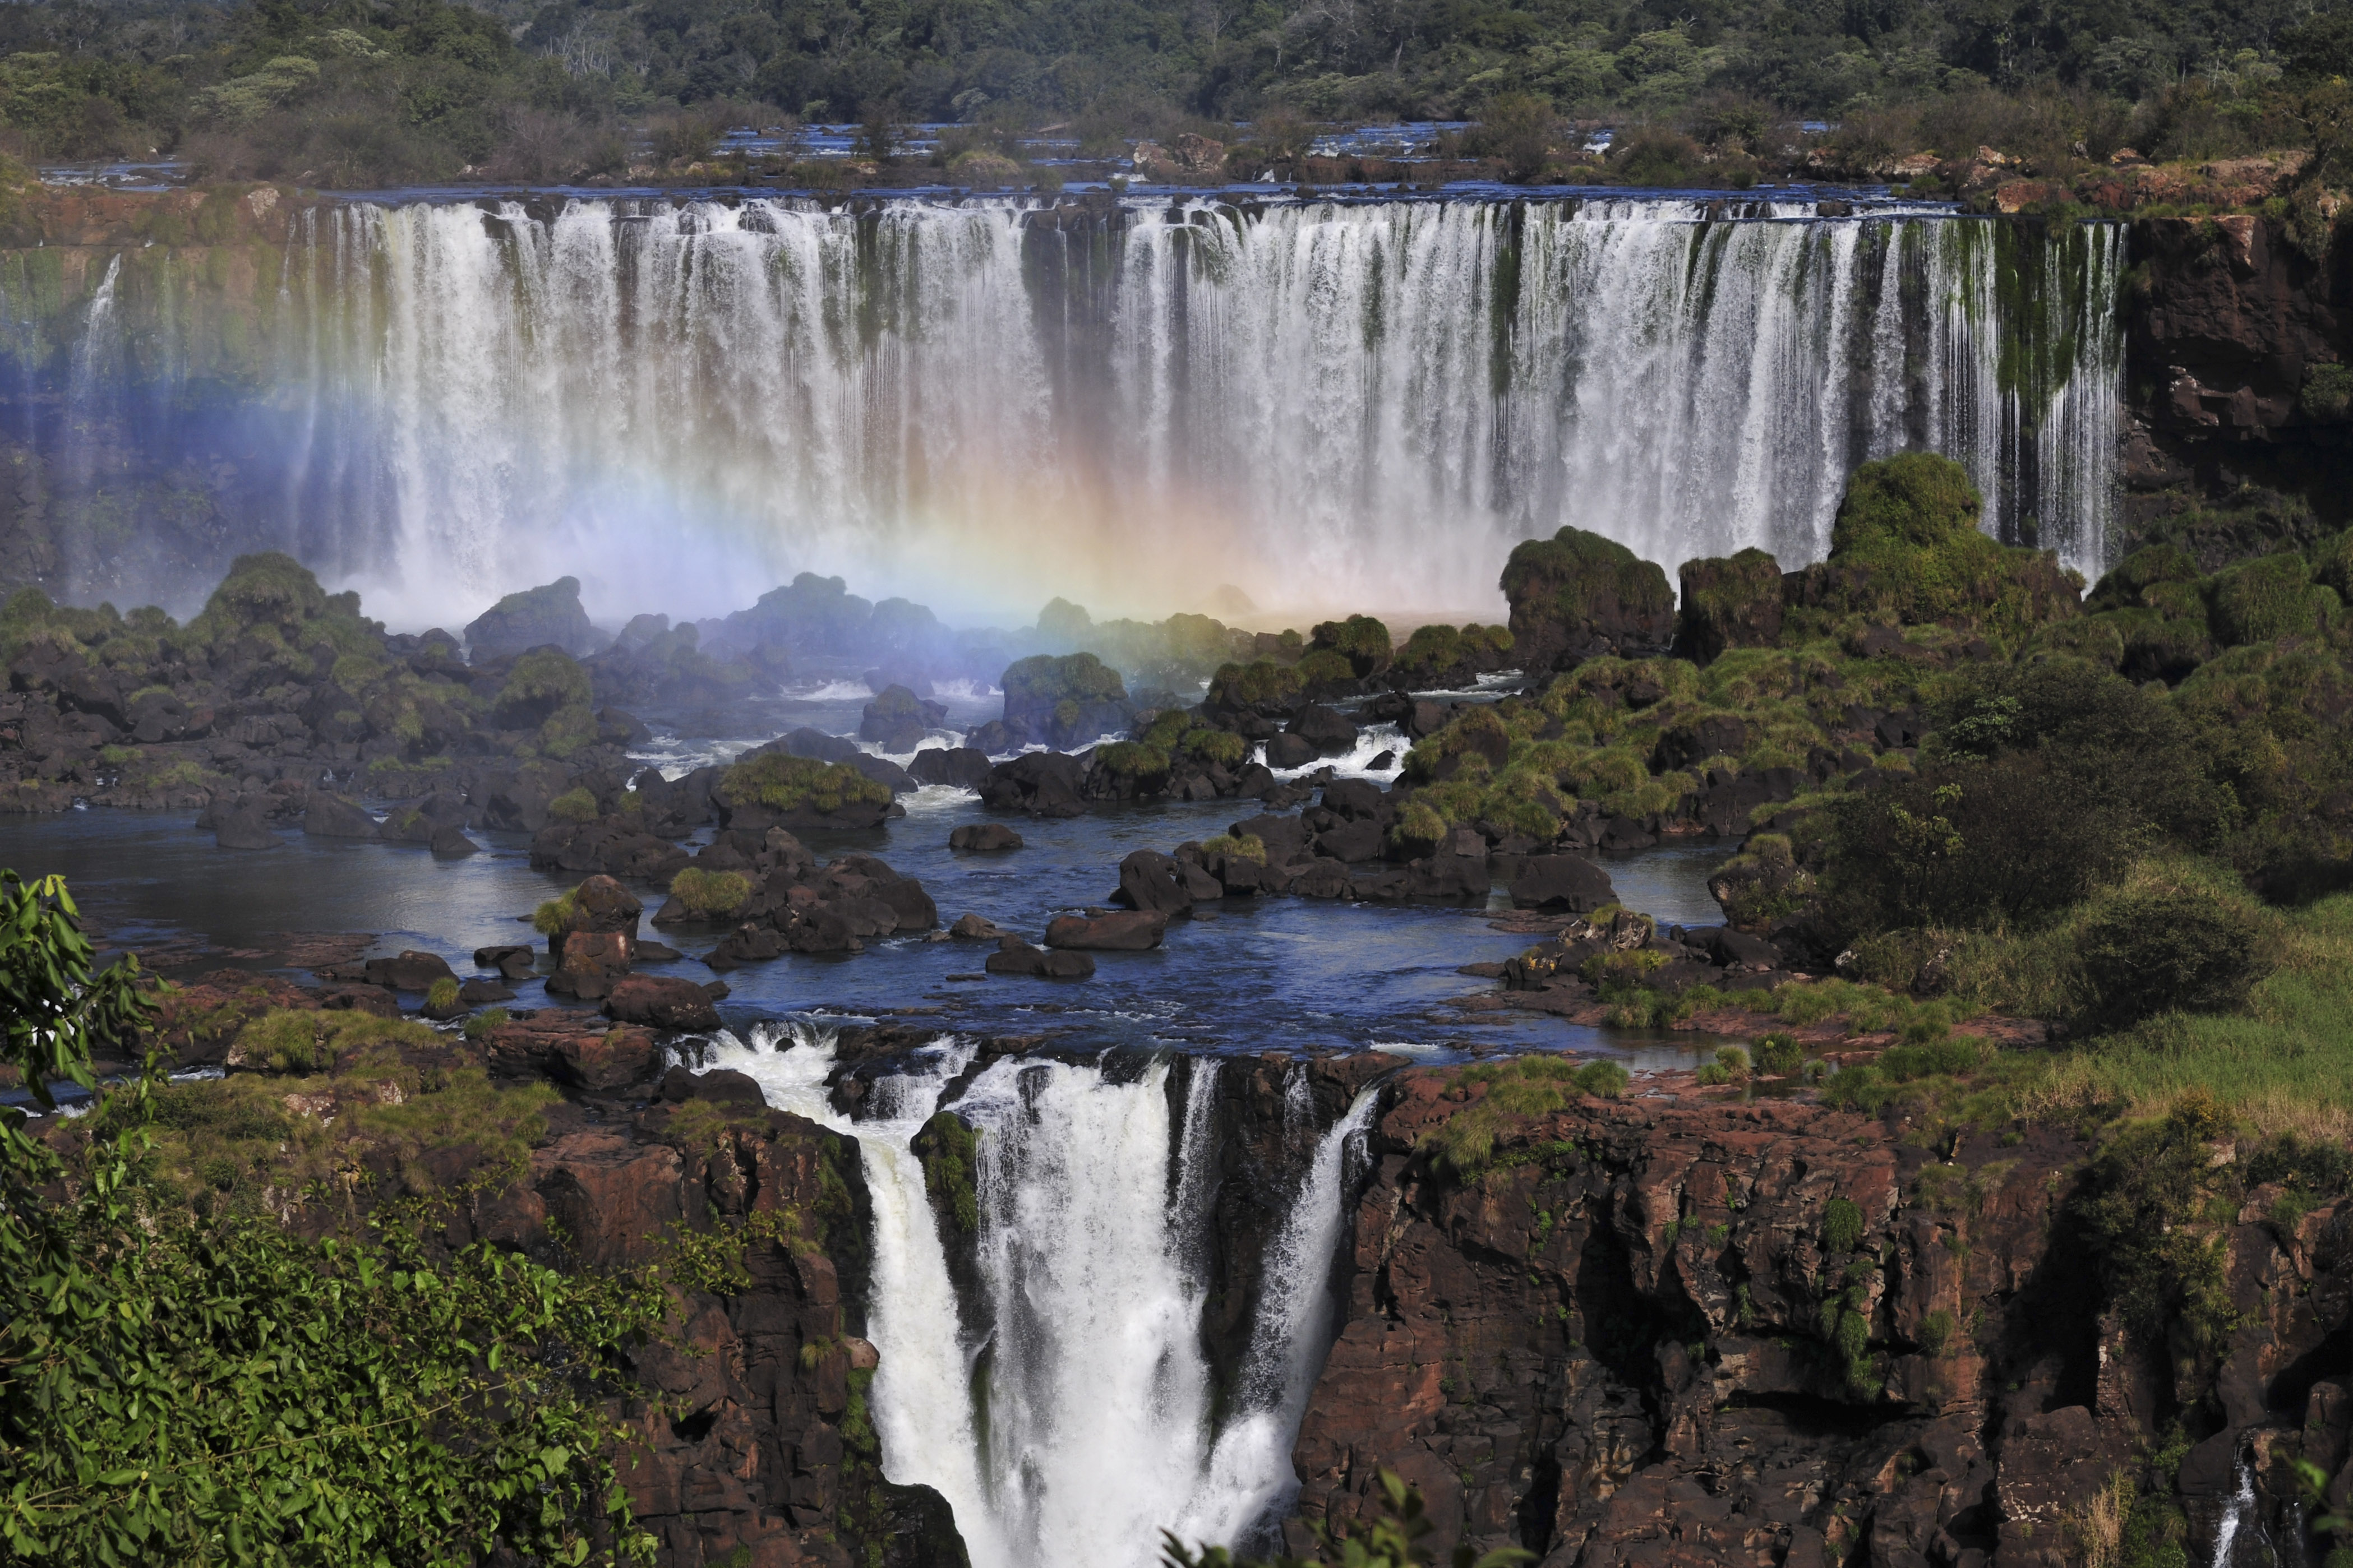
water, nature, waterfall, wilderness, formation, nikon, national park, body of water, wasserfall, argentina, brasil, iguazu, water feature, watercourse, d300, approved